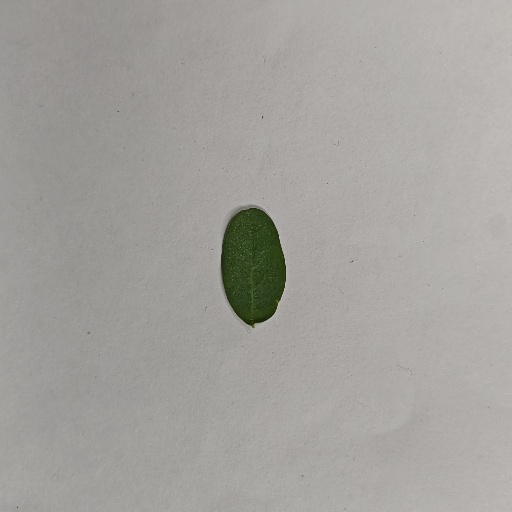
Species: Sojina
Leaf condition: Healthy Leaf